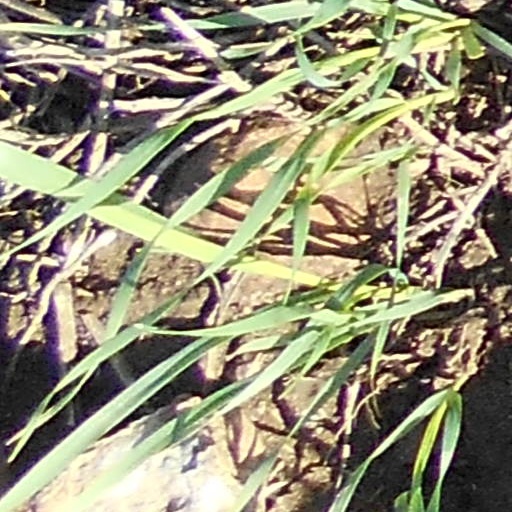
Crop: wheat